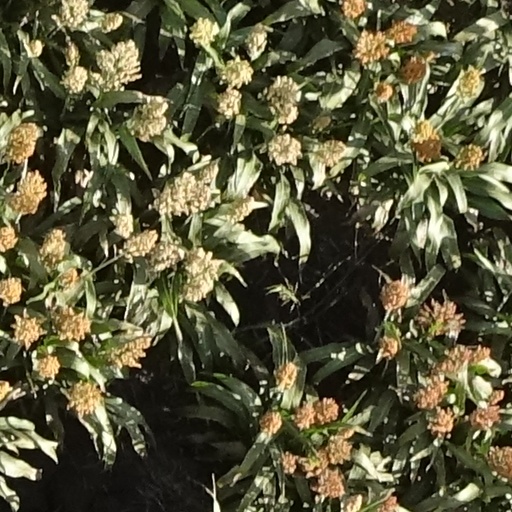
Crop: sorghum